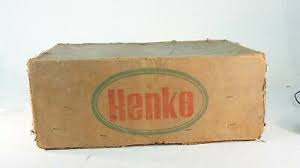
Waste category: cardboard